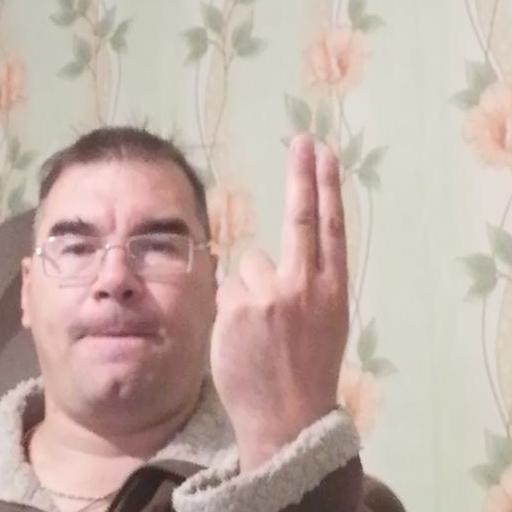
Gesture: two_up_inverted